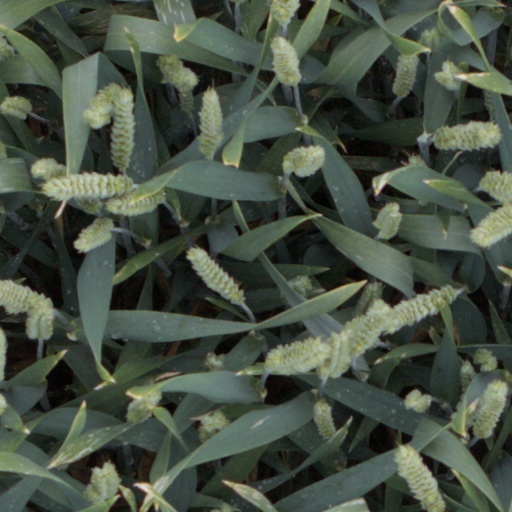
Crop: wheat